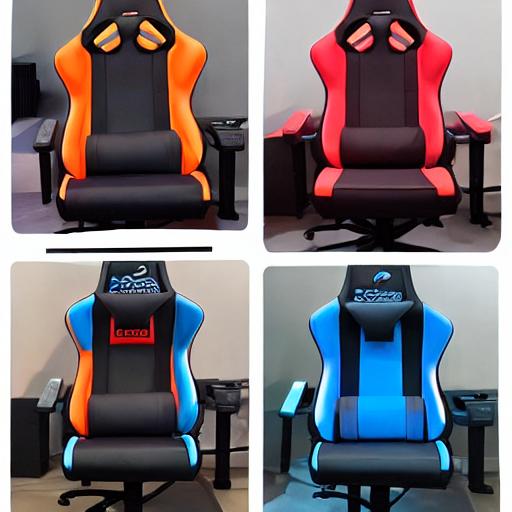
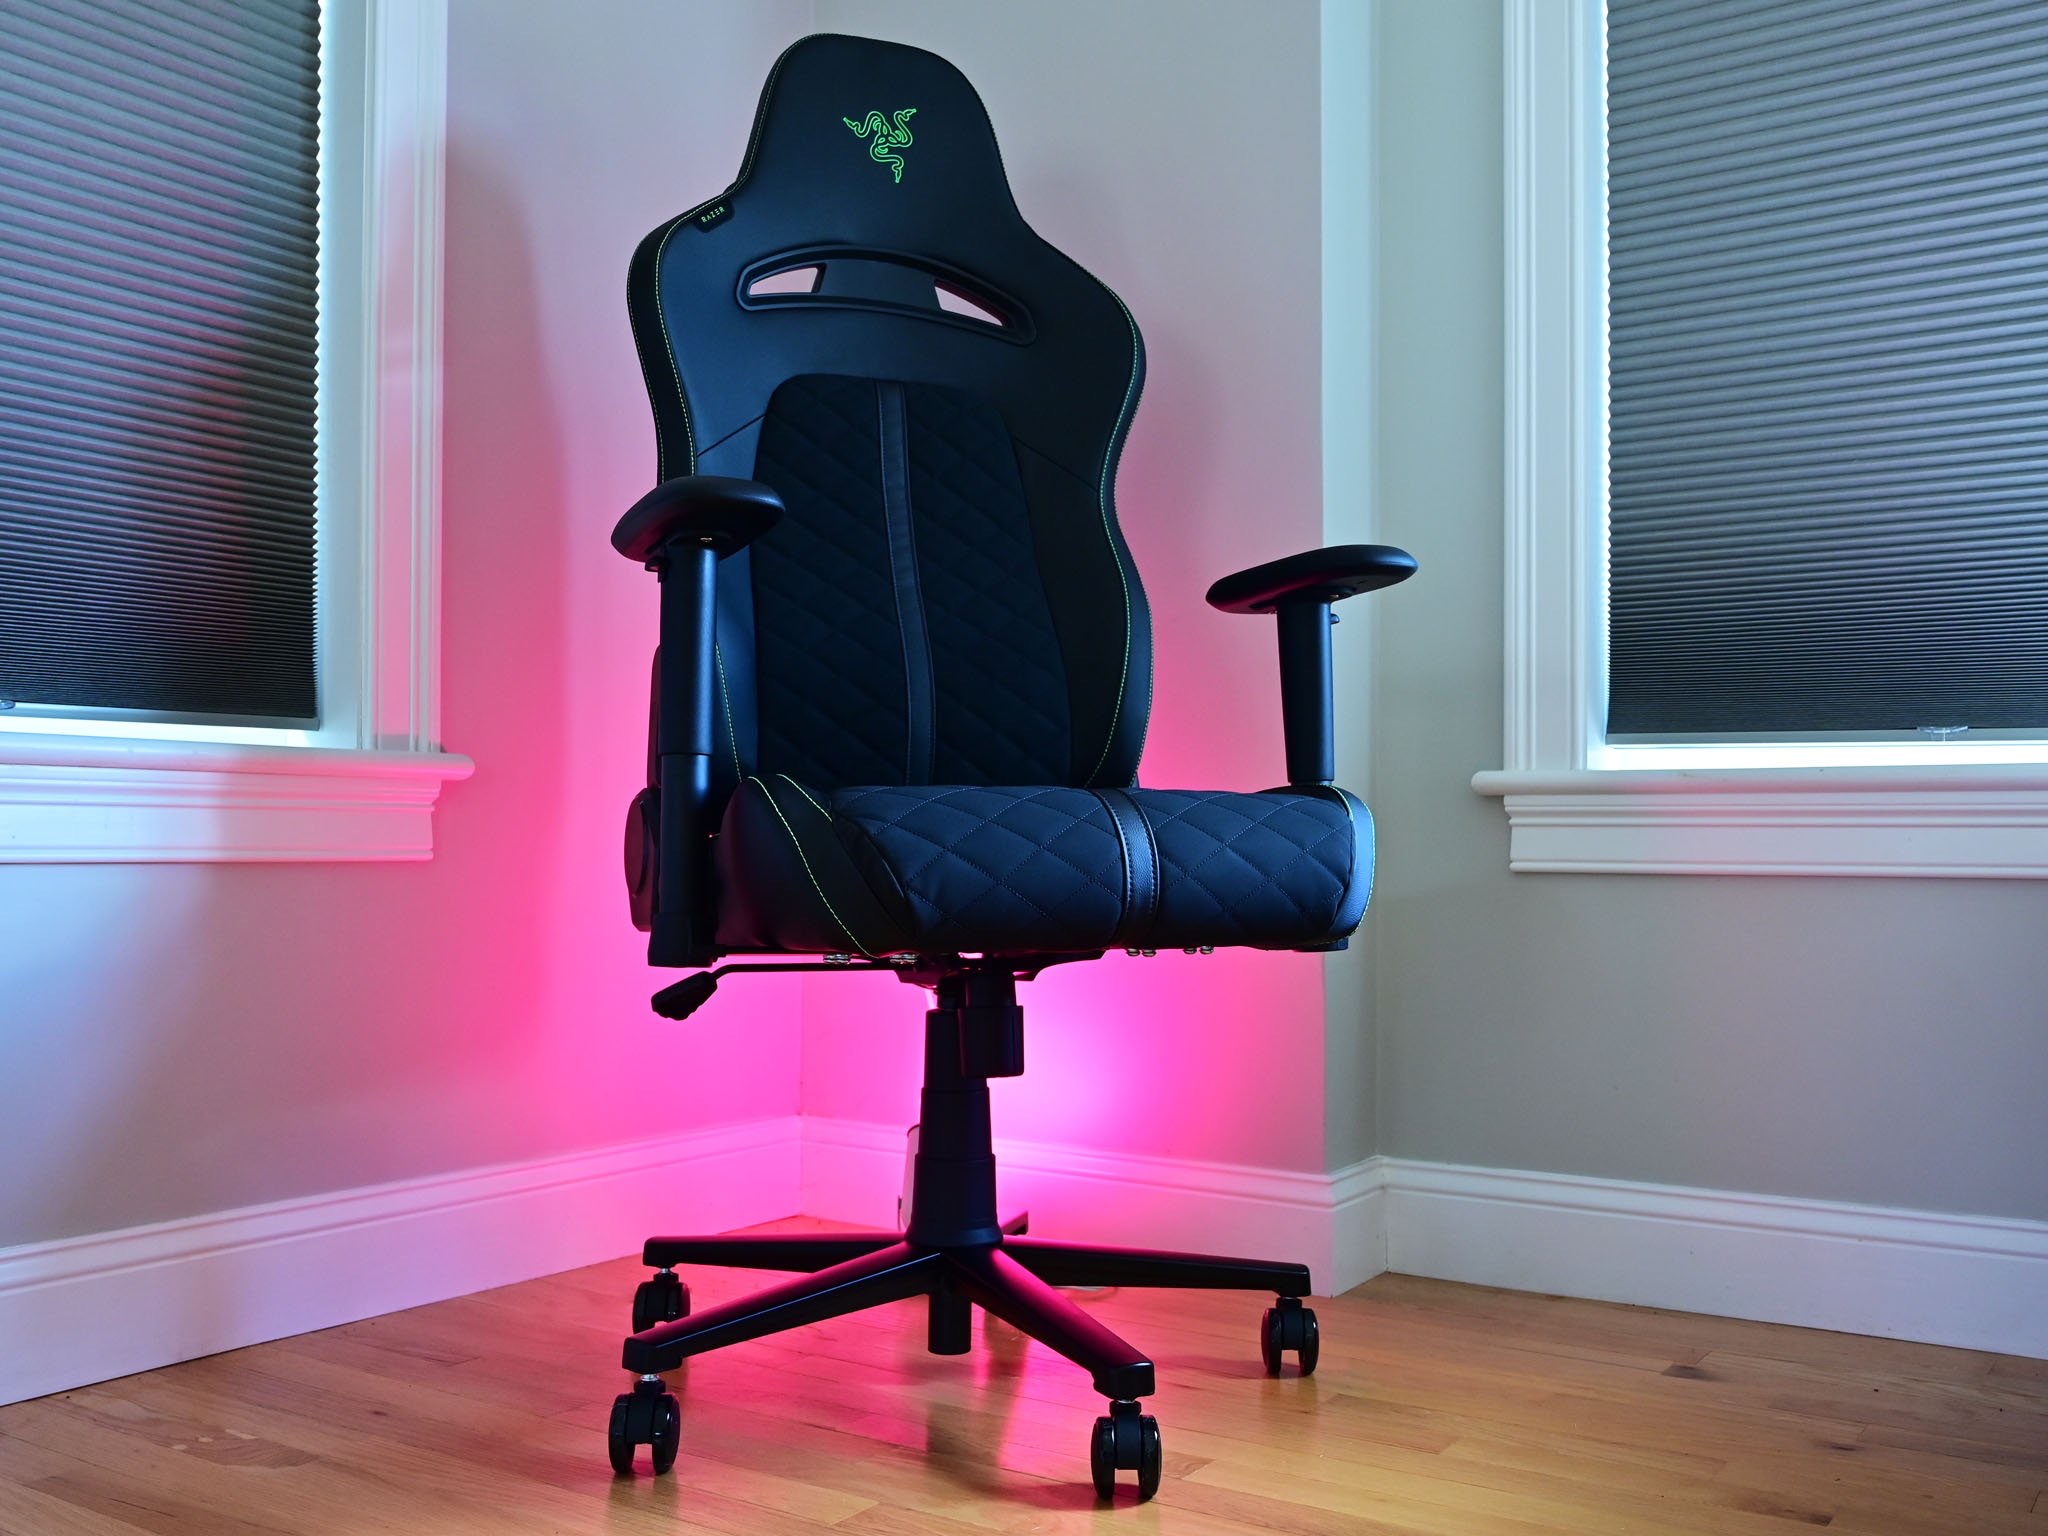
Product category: items_chair
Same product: no